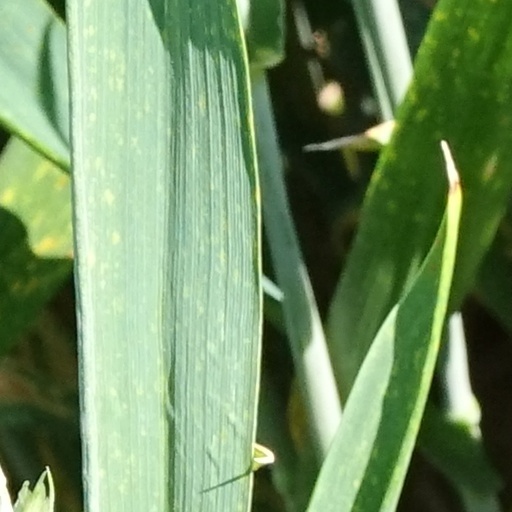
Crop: wheat